Jeff Zients

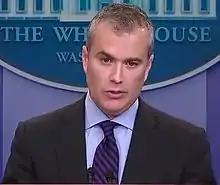
Zients speaking at White House press briefing on a possible government shutdown, 2011

From 2014 to 2017, Zients was an assistant to the president for economic policy and director of the National Economic Council (NEC). Zients also chaired the President's Management Advisory Board. "The Wall Street Journal" called Zients "a kind of ambassador to the business community", and lobbying groups such as the Business Roundtable and the U.S. Chamber of Commerce praised Zients as someone who heard them out.